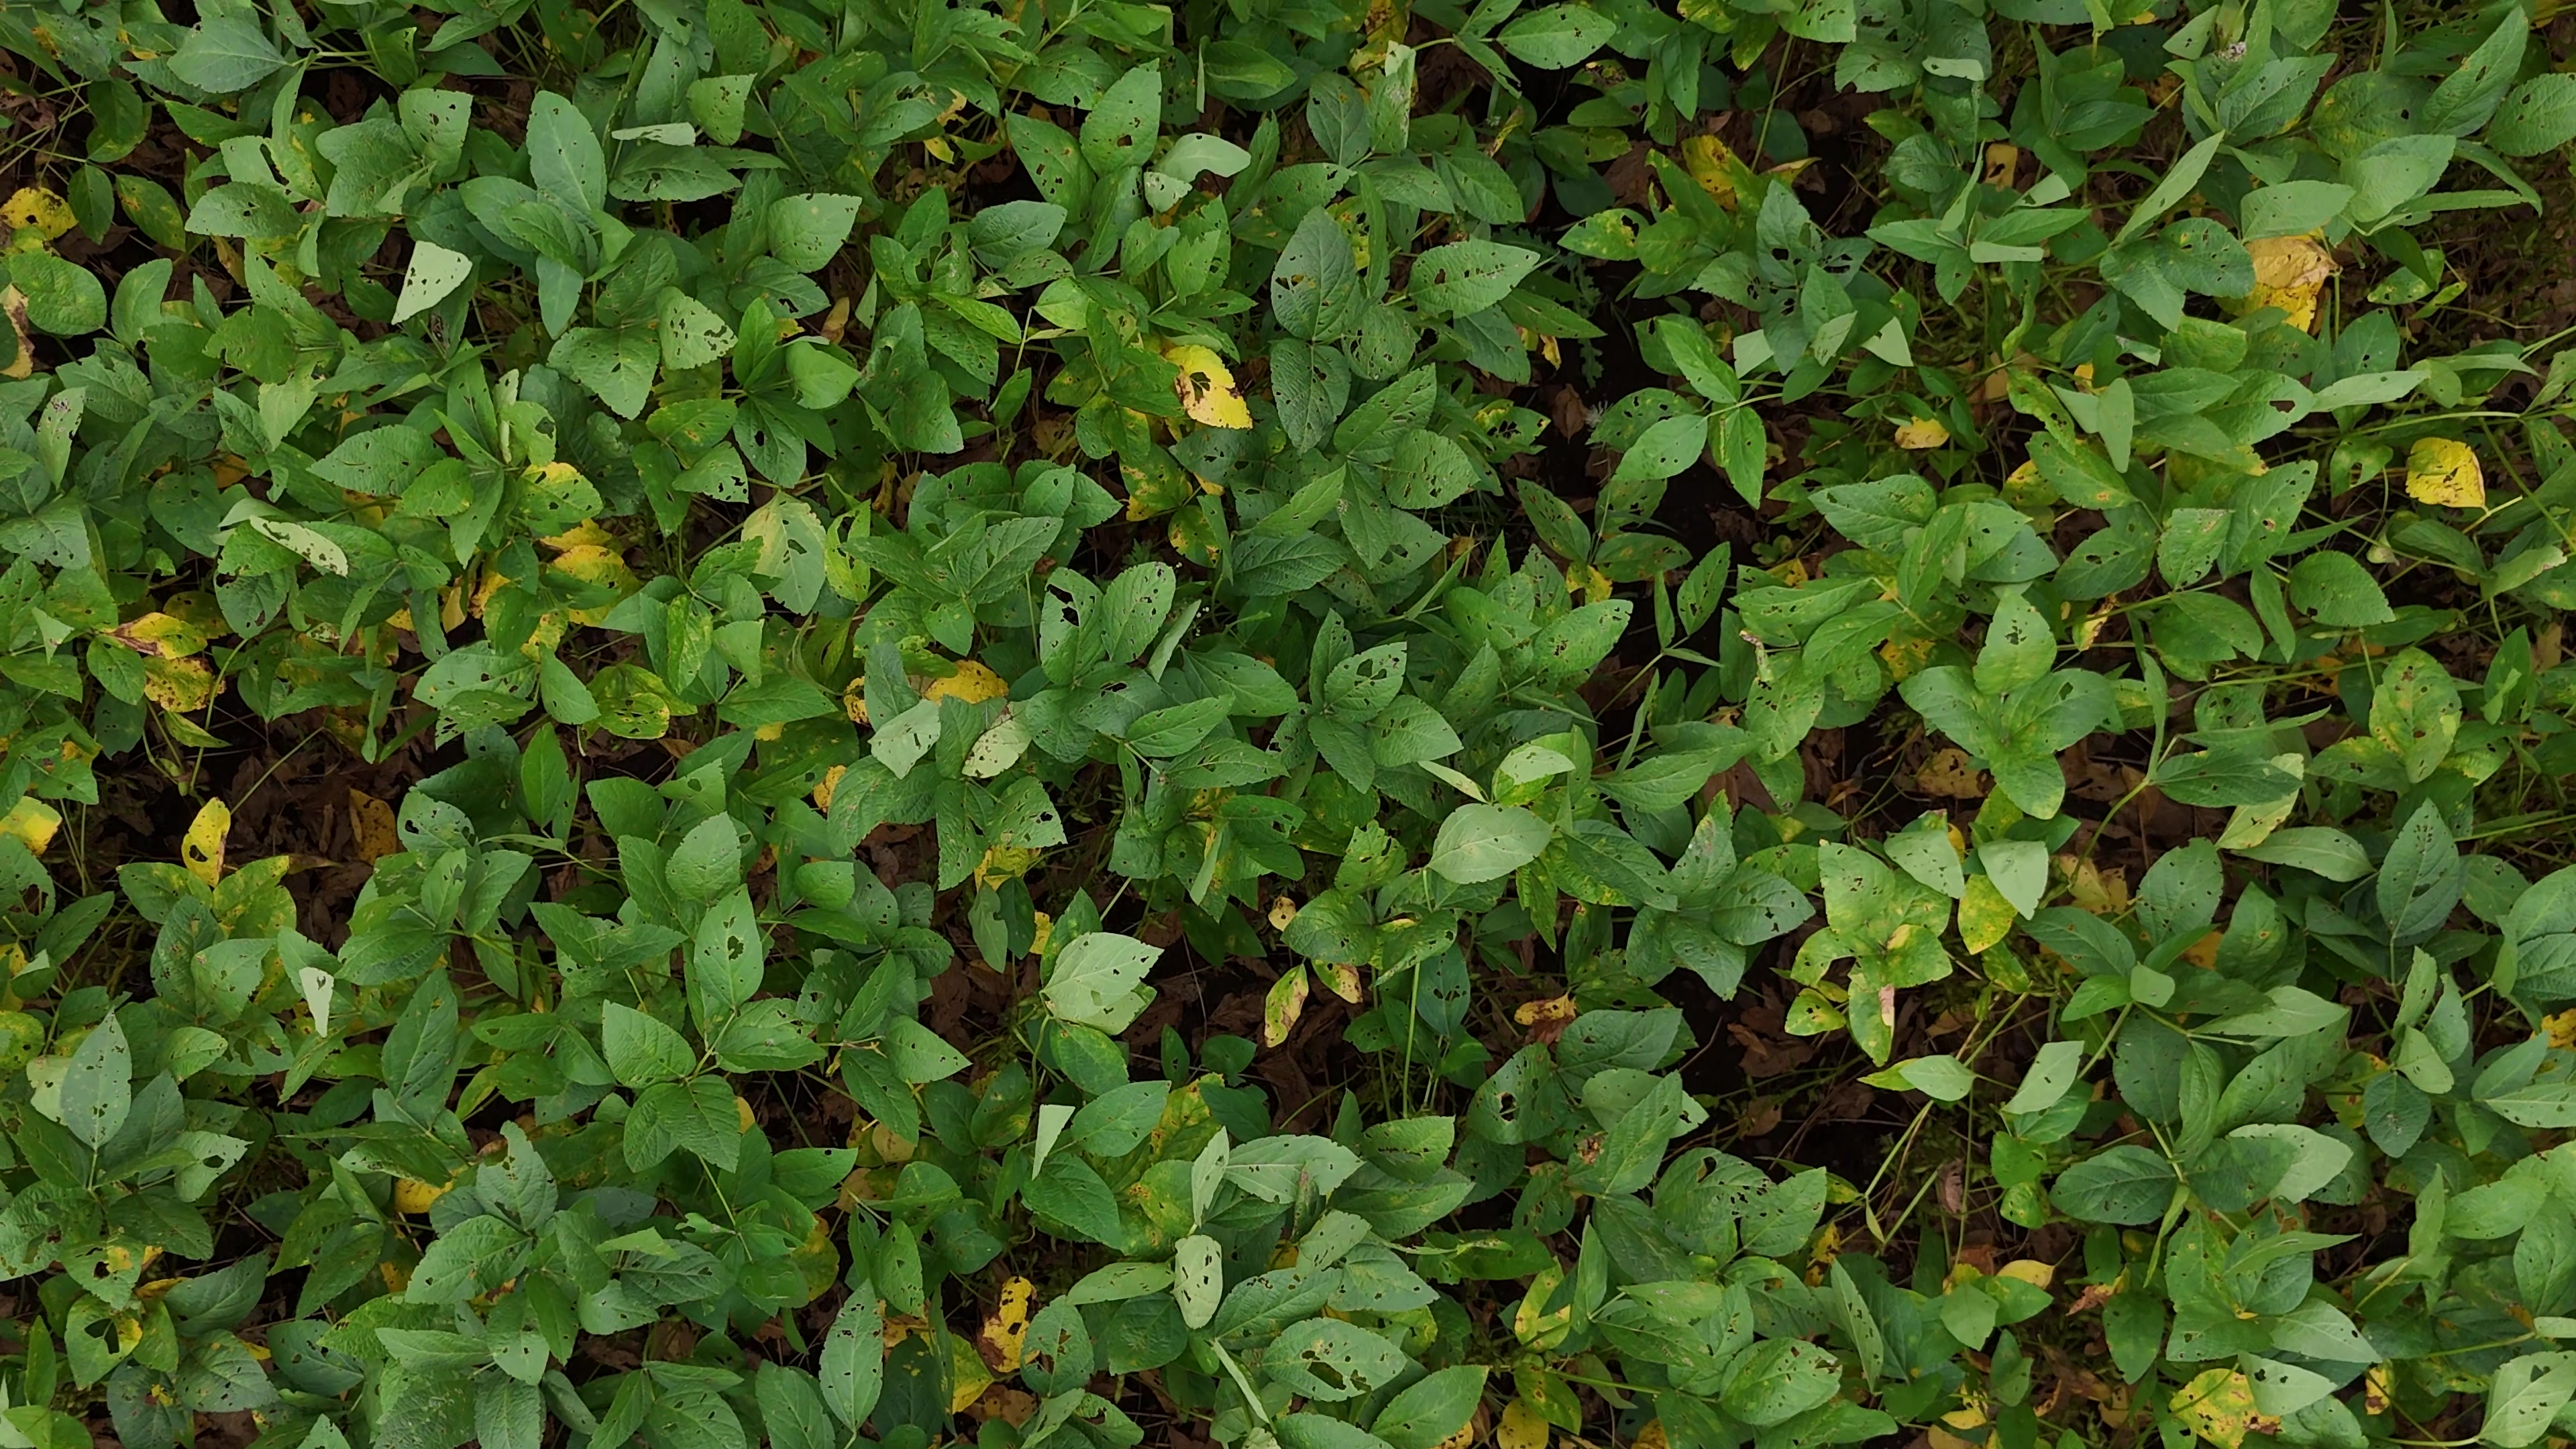
Label: Rust